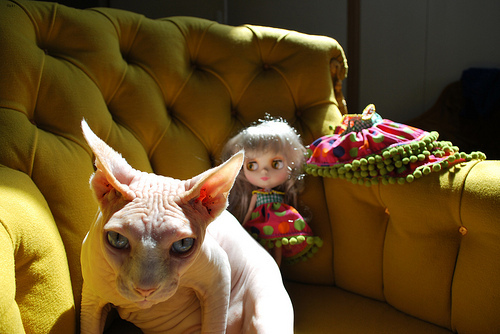
Breed: sphynx